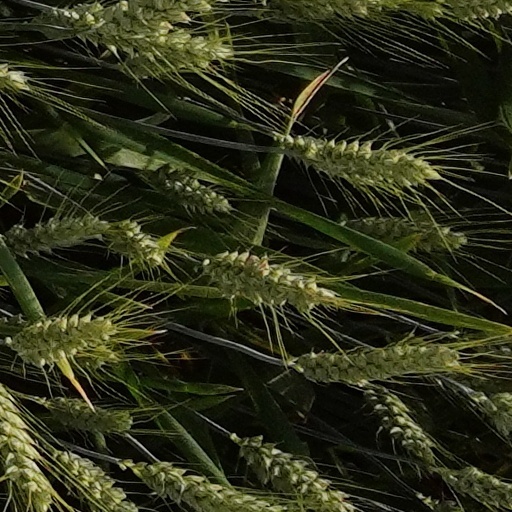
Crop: wheat